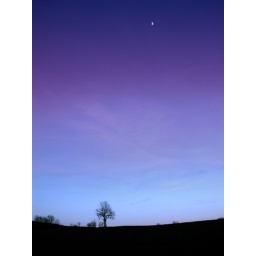
tree under the moon blue sky